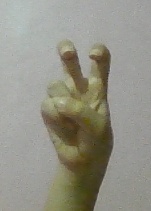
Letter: toot